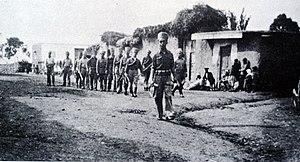
Le Fosh ou Posh était une unité commando juive d’élite fondée en 1937 durant la Grande Révolte arabe de 1936-1939 pour protéger les colonies juives, dans le cadre de la Haganah, avec l'approbation des Anglais.